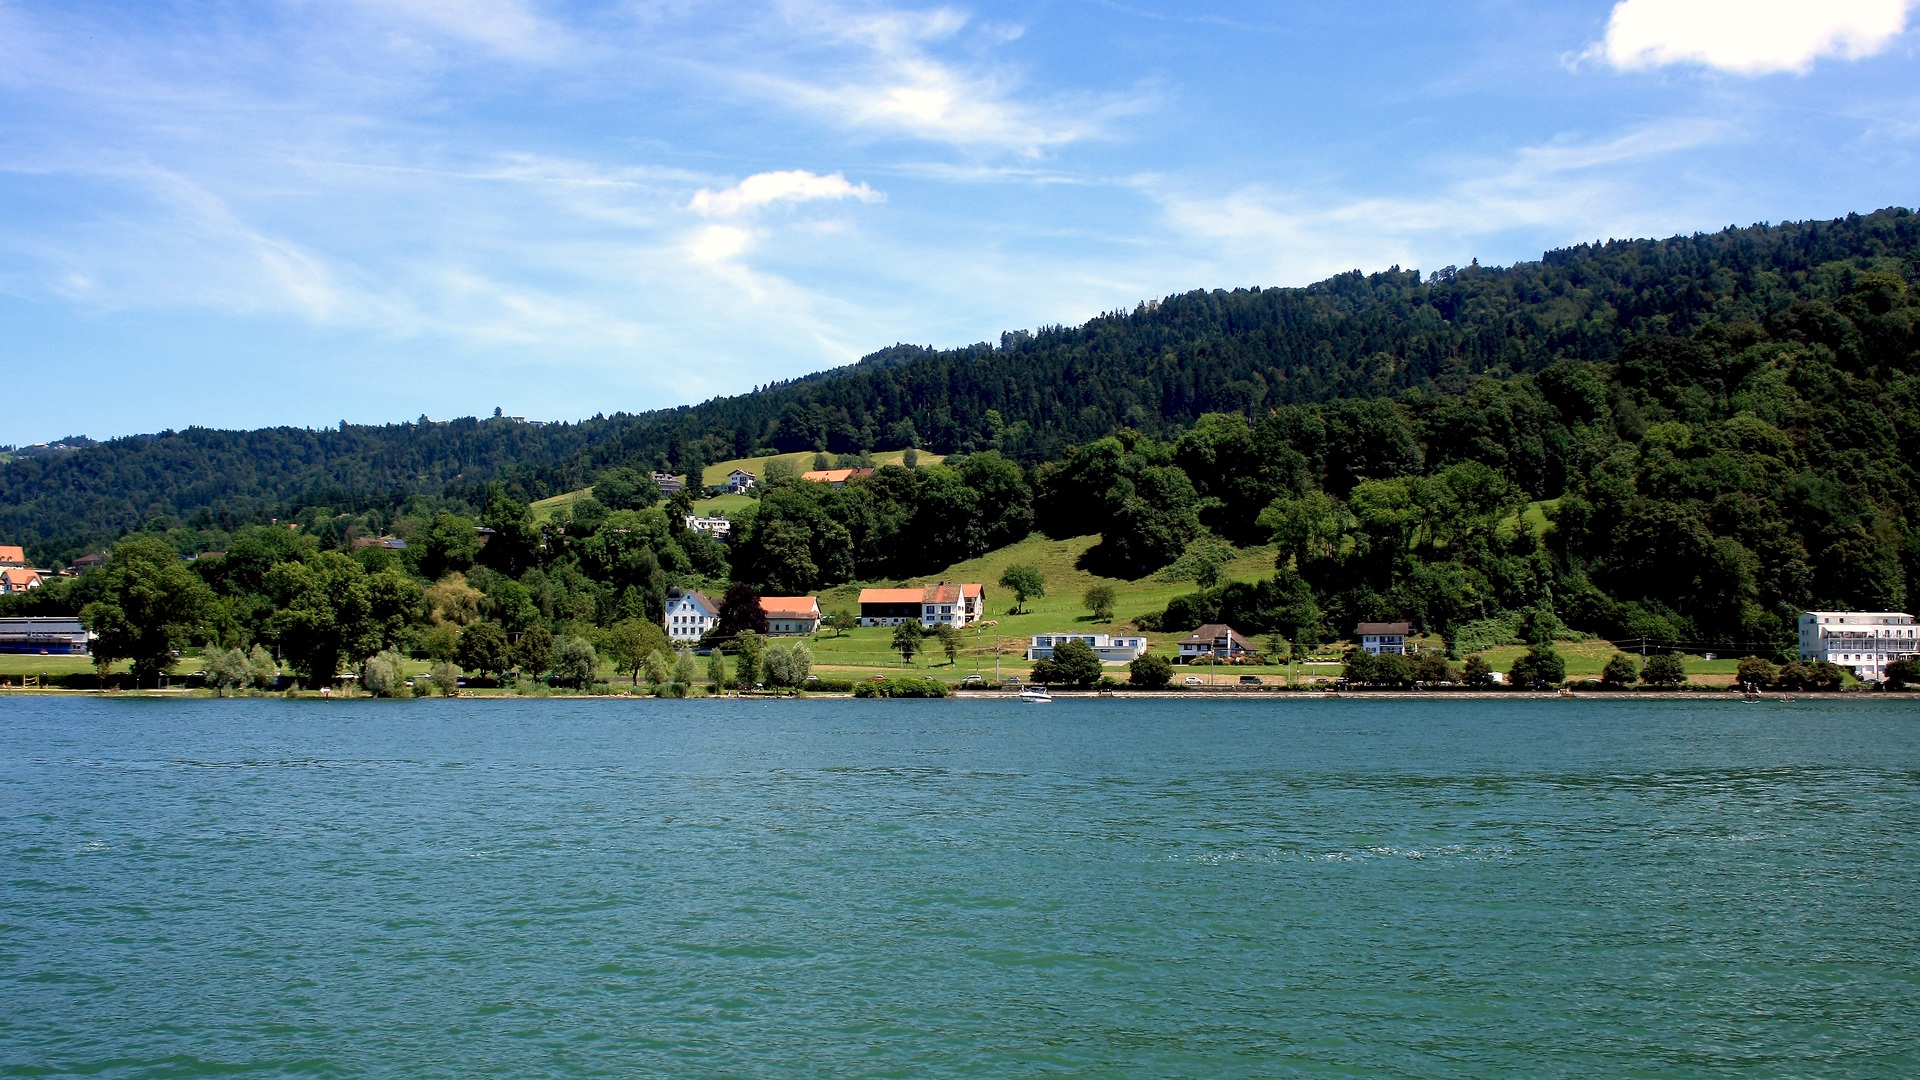
landscape, sea, coast, water, mountain, sun, shore, lake, summer, vacation, cove, vehicle, bay, island, alpine, blue, reservoir, body of water, loch, lake constance, landform, geographical feature